Nuclear safety in the United States

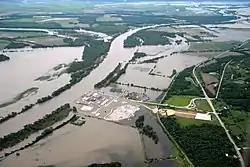
Fort Calhoun Nuclear Generating Station surrounded by the 2011 Missouri River Floods on June 16, 2011

In 2012, Larry Criscione and Richard H. Perkins publicly accused the US Nuclear Regulatory Commission of downplaying flood risks for nuclear plants which are sited on waterways downstream from large reservoirs and dams. They are engineers with over 20 years of combined government and military service who work for the NRC. Other nuclear safety advocates have supported their complaints.